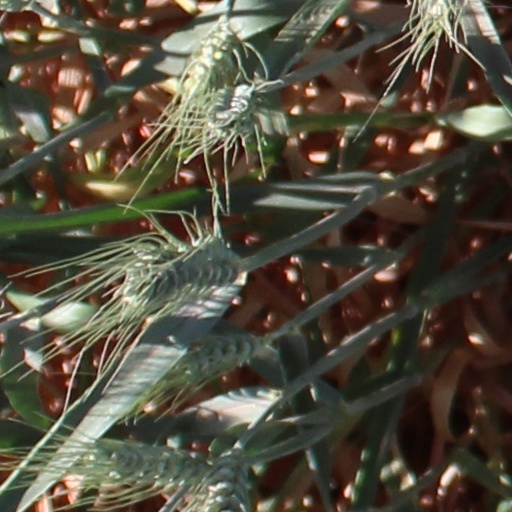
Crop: wheat